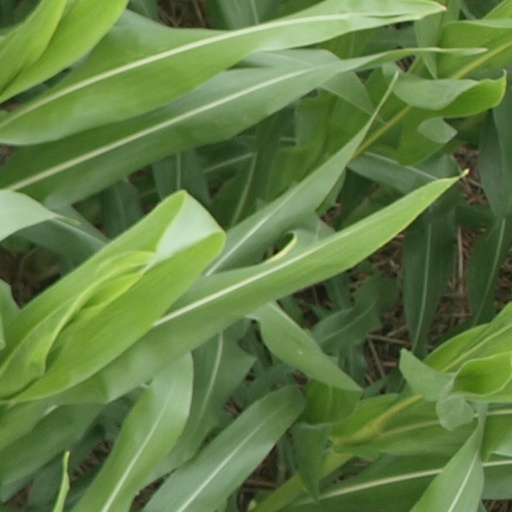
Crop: maize; corn